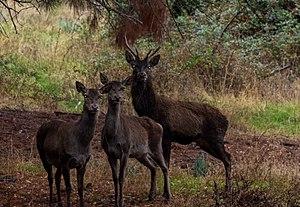
Cerf de barbarie. Ce cerf est au bord de l'extinction est le seul représantant de Cervidae en Afrique. Italiano: Cervi berberi (Cervus elaphus barbarus) nel Parc national d'El Feija.
Le parc national d'El Feija est un parc national tunisien situé dans la délégation de Ghardimaou, à environ 200 kilomètres à l'ouest de Tunis et à une cinquantaine de kilomètres à l'ouest de Jendouba.
Le cerf de Barbarie, ou cerf de l'Atlas, est une sous-espèce du cerf élaphe. Ce cerf au bord de l'extinction, est le seul représentant de Cervidae en Afrique.